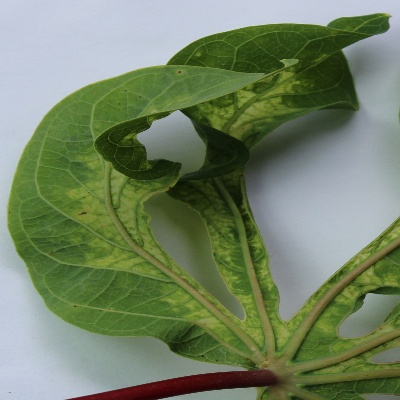
Crop: Cassava
Condition: mosaic